Thorne Colliery

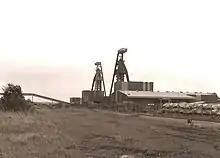
Thorne Colliery (1989)

Thorne Colliery was a large colliery within the Metropolitan Borough of Doncaster, South Yorkshire in the South Yorkshire Coalfield.